Brussels Airport-Zaventem railway station

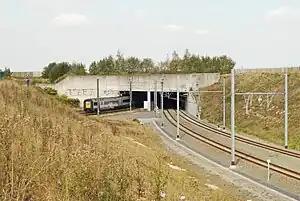
Tunnel to the railway station (south of airport)

Brussels Airport-Zaventem railway station is a railway station located beneath Brussels Airport in Zaventem, Flemish Brabant, Belgium. The station opened in 1958 on railway line 36C; in 2012, this was replaced with the Diabolo project linking line 36 with line 25N was added. It was formerly called Brussels-National-Airport railway station until April 2016. The train services are operated by the National Railway Company of Belgium (NMBS/SNCB).